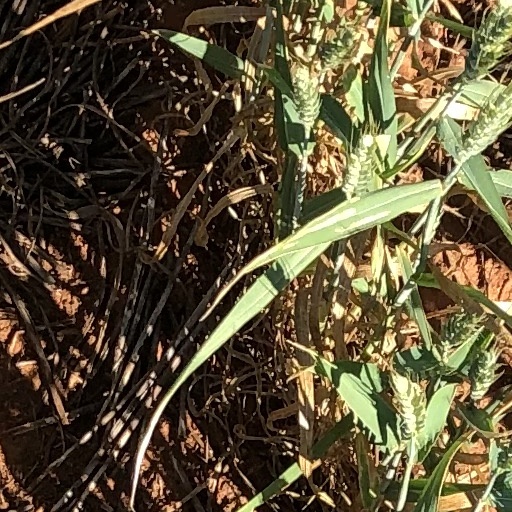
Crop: wheat